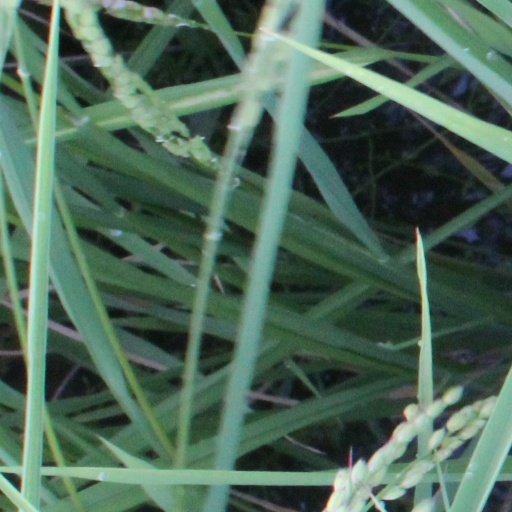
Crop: rice